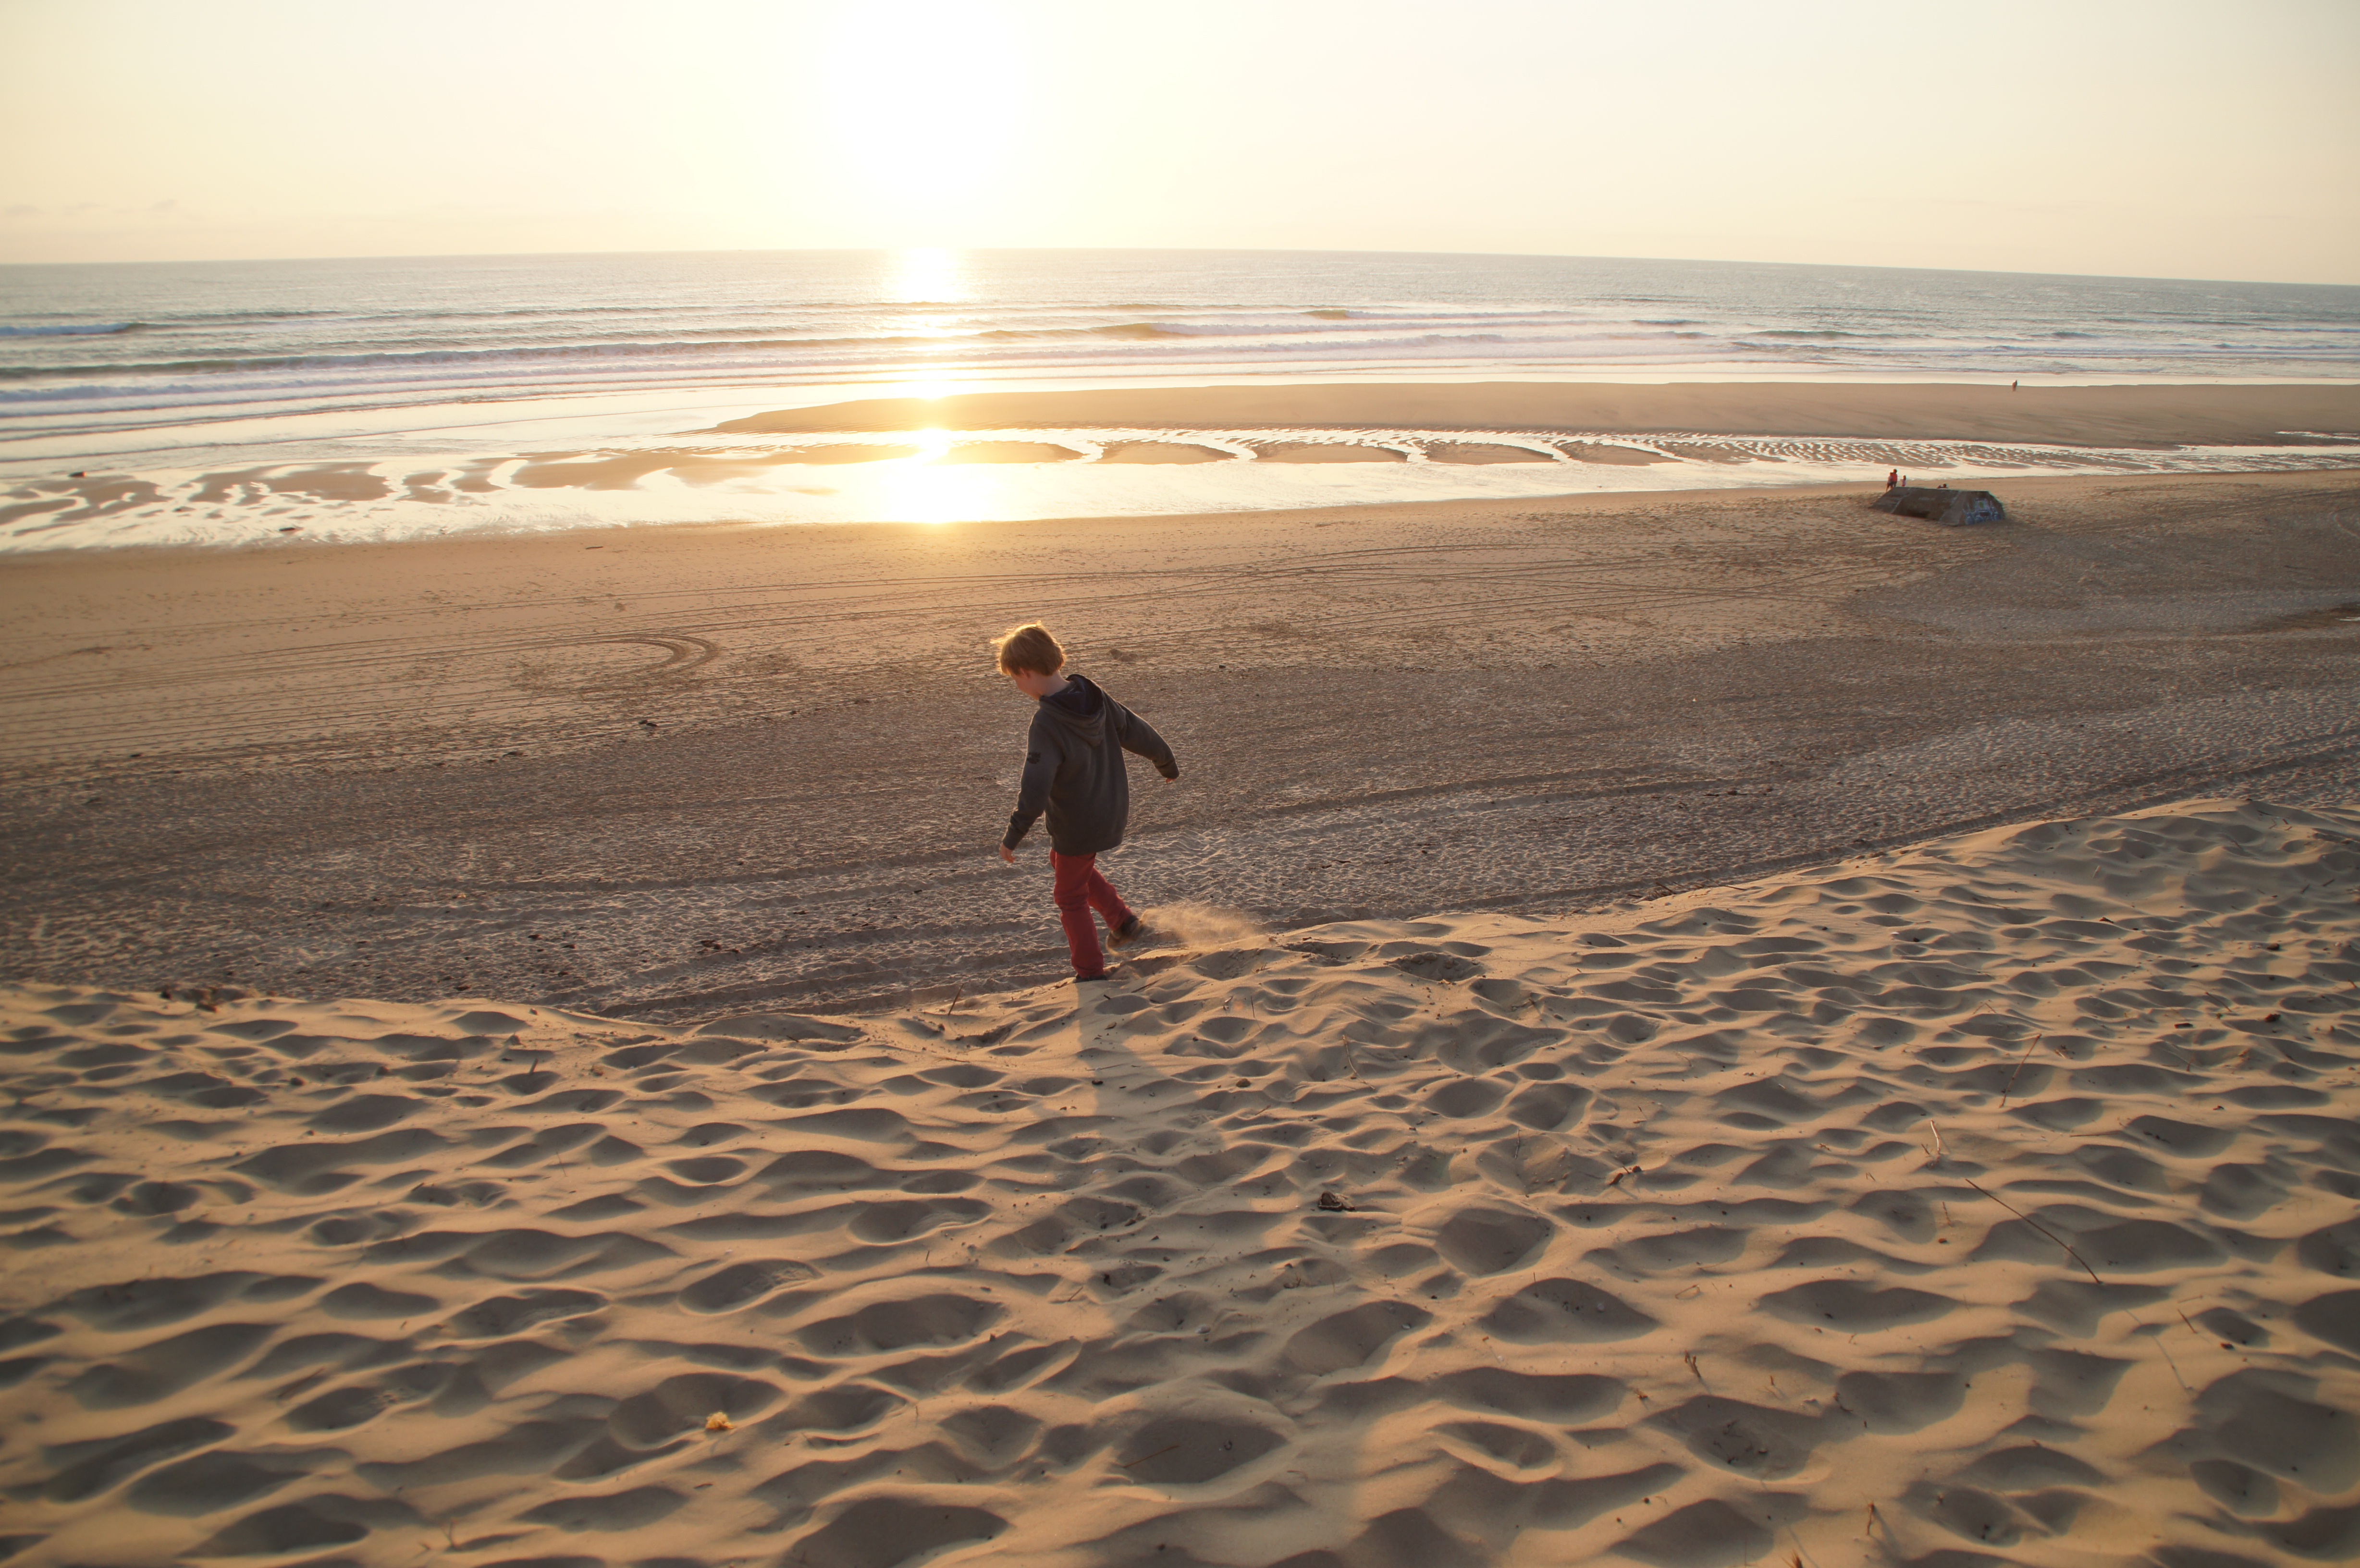
beach, landscape, sea, coast, sand, rock, ocean, horizon, sky, sunset, sunlight, dune, shore, wave, france, surf, relax, holiday, child, blue, material, body of water, atlantic, habitat, rocky coast, natural environment, wind wave, biscarrosse